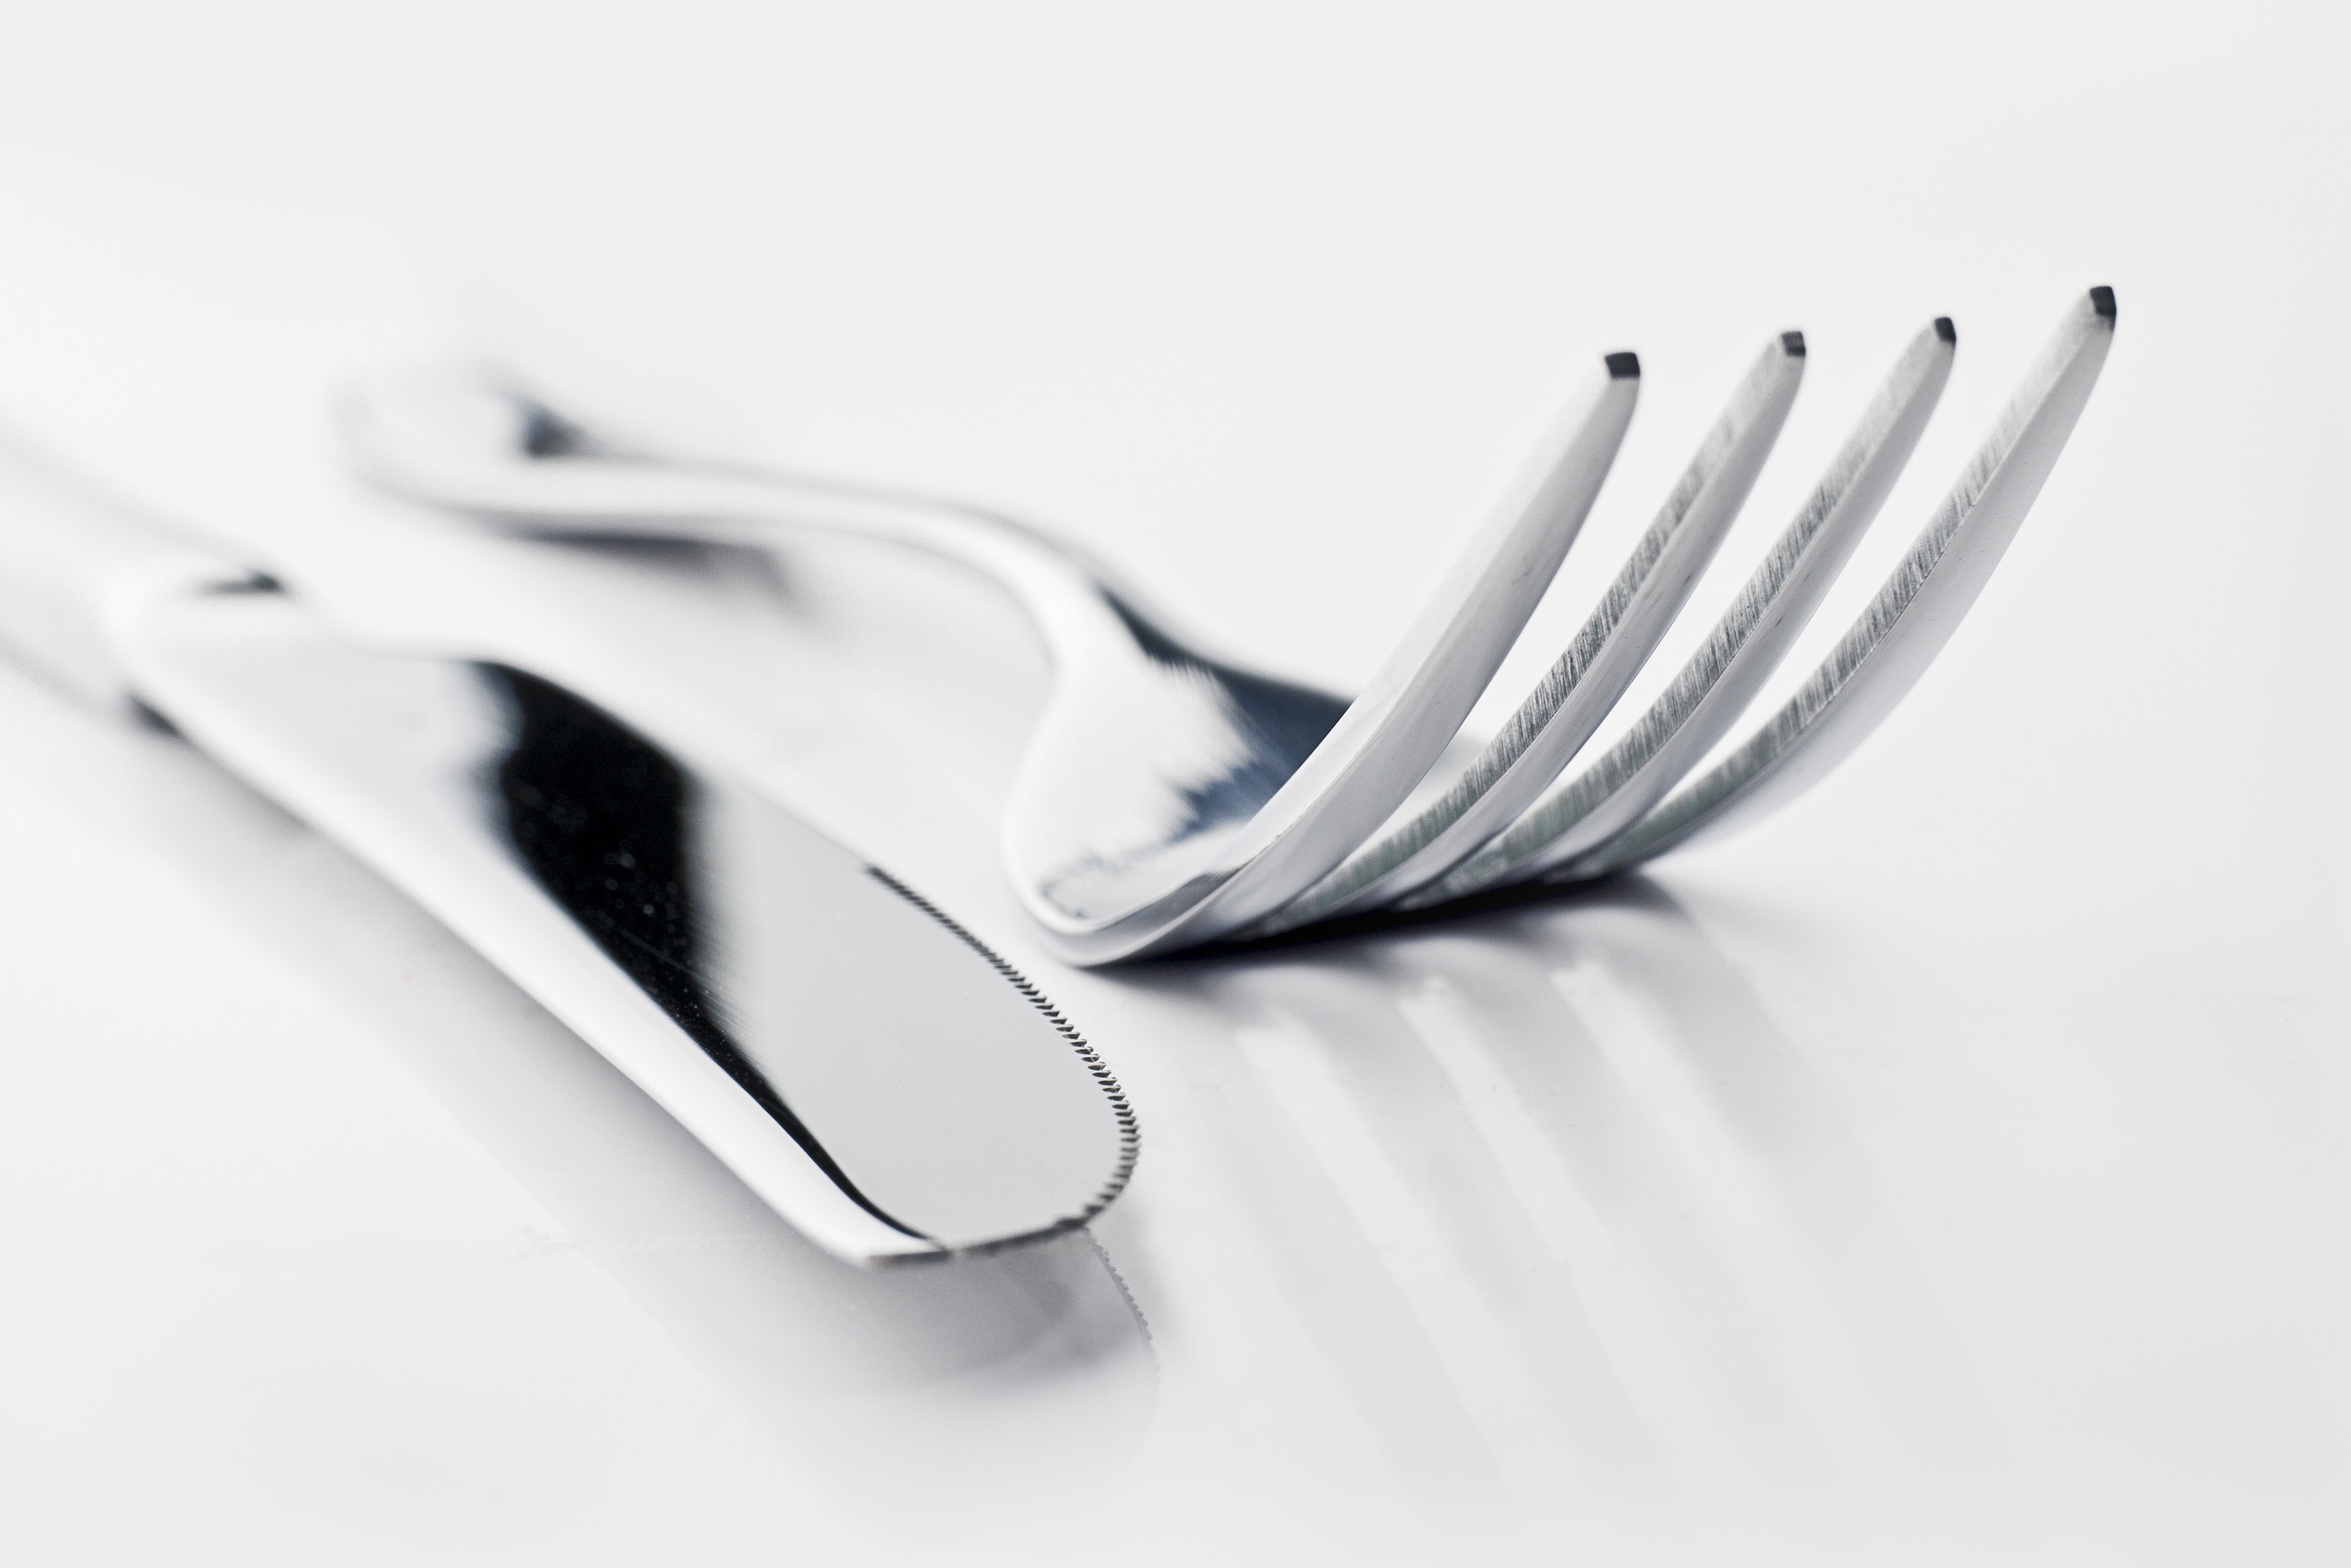
fork, cutlery, tableware, spoon, kitchen utensil, still life photography, Household silver, tool, silver, Table knife, knife, metal